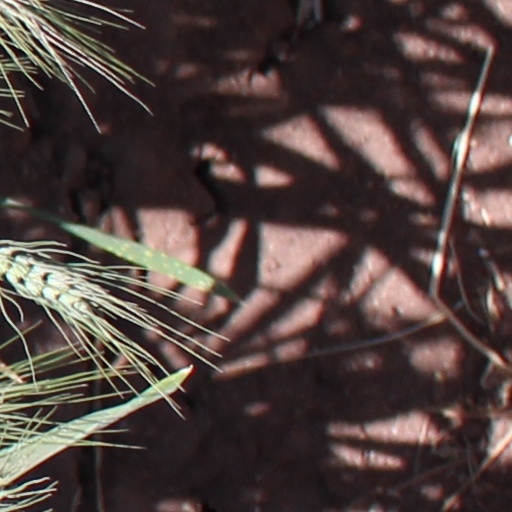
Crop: wheat